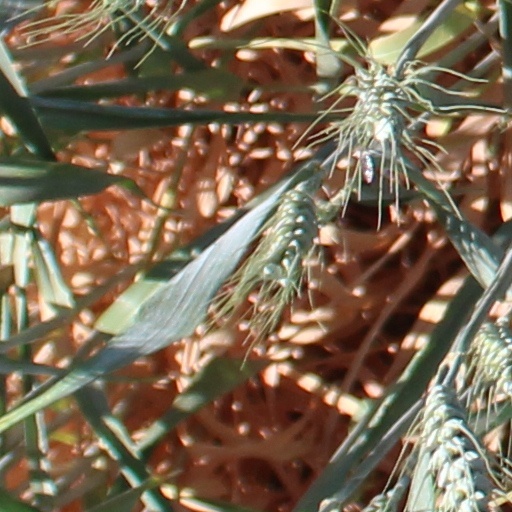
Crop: wheat